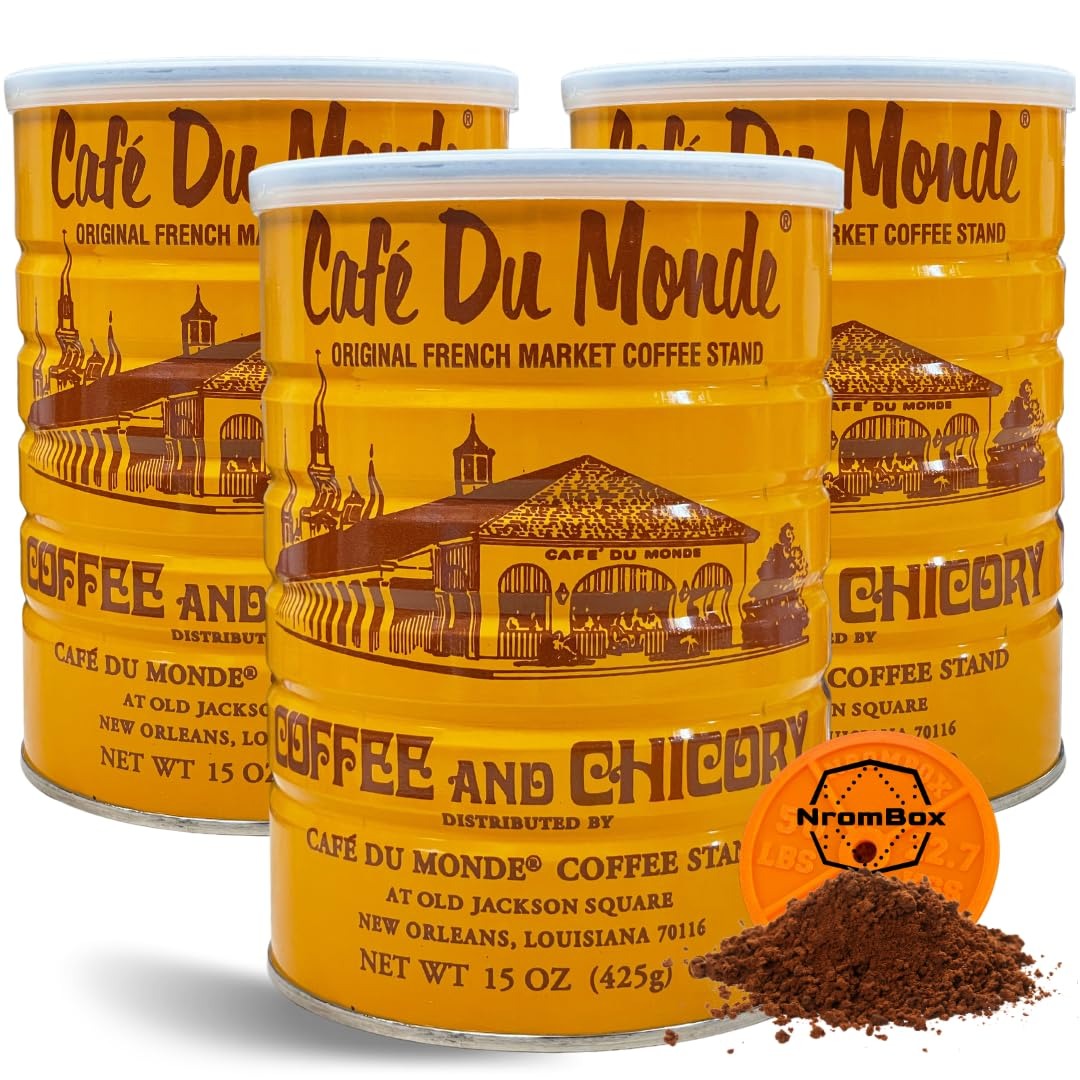
Item Name: Cafe Du Monde Coffee and Chicory -15oz Medium Ground Cans (Pack of 3) | NROMBOX Barbell Bumper Plate Drink Coasters | Round Coasters for Coffee Table | Fitness Gym Accessories Gift(Color May Vary).
Bullet Point: Ingredients: Tierra; Flavor: Chocolate
Value: 45.0
Unit: Ounce

Price: 28